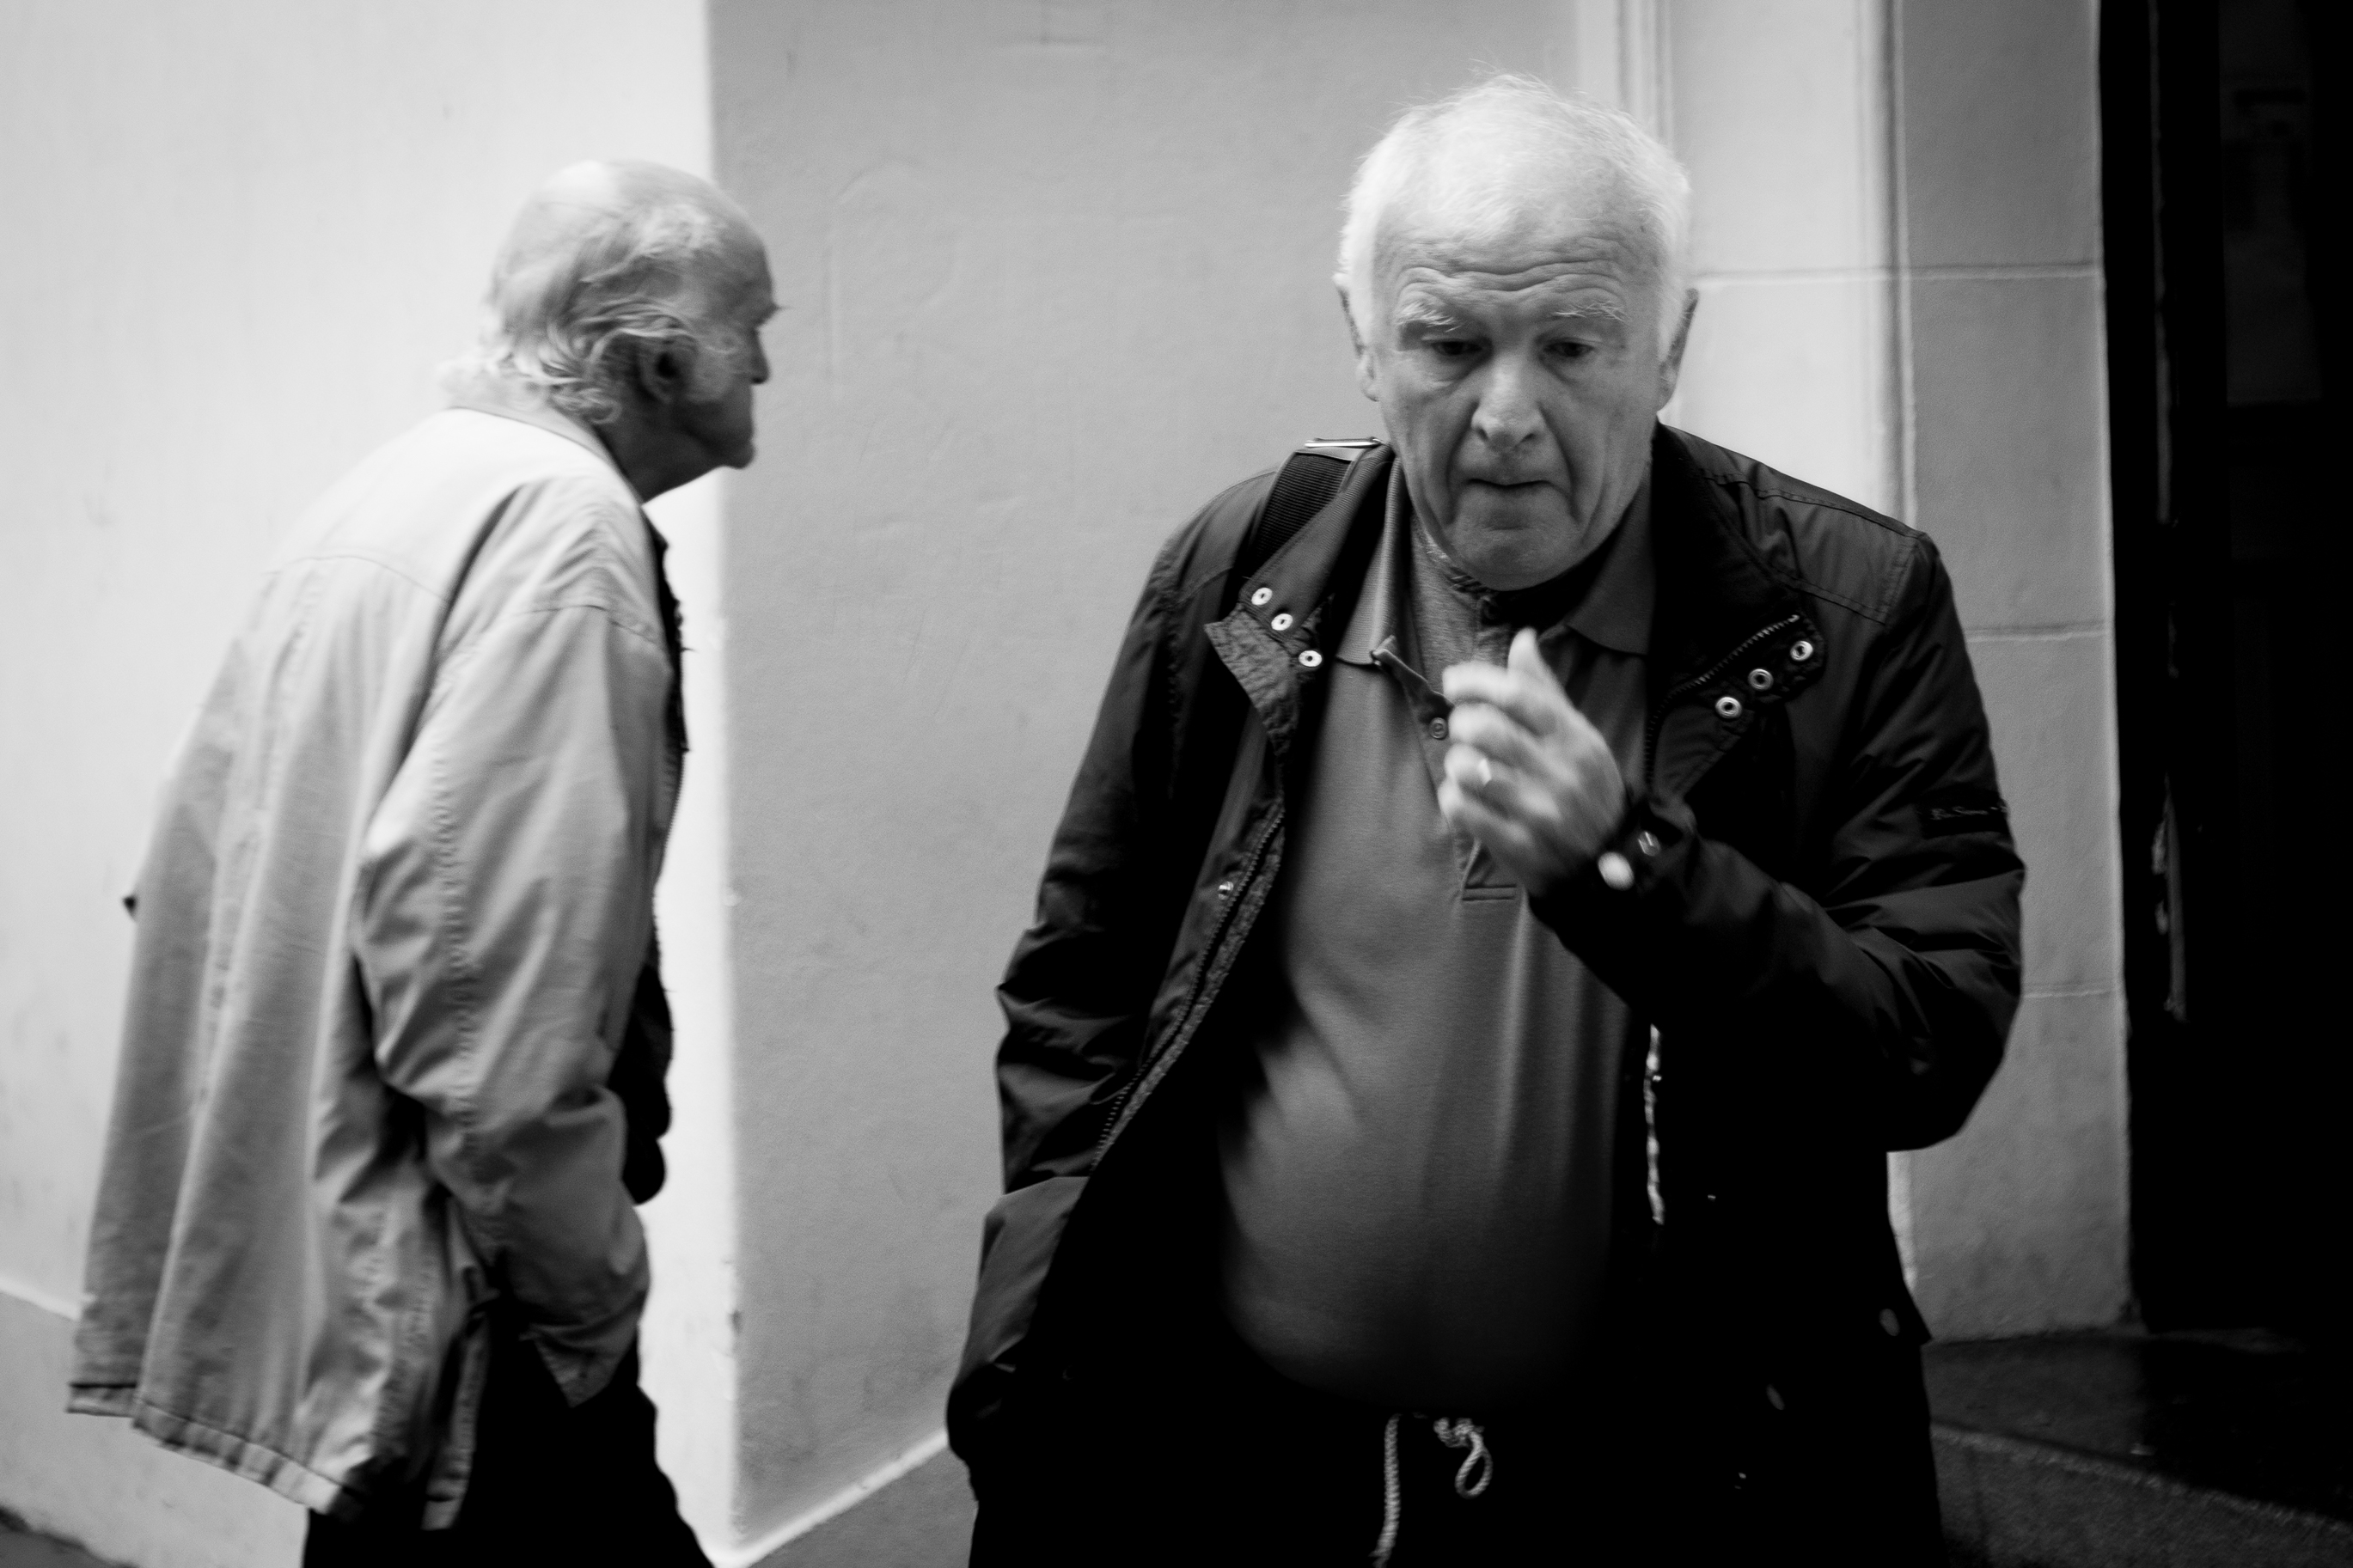
man, person, black and white, white, photography, male, portrait, black, monochrome, photograph, argentina, buenosaires, ar, monochrome photography, film noir